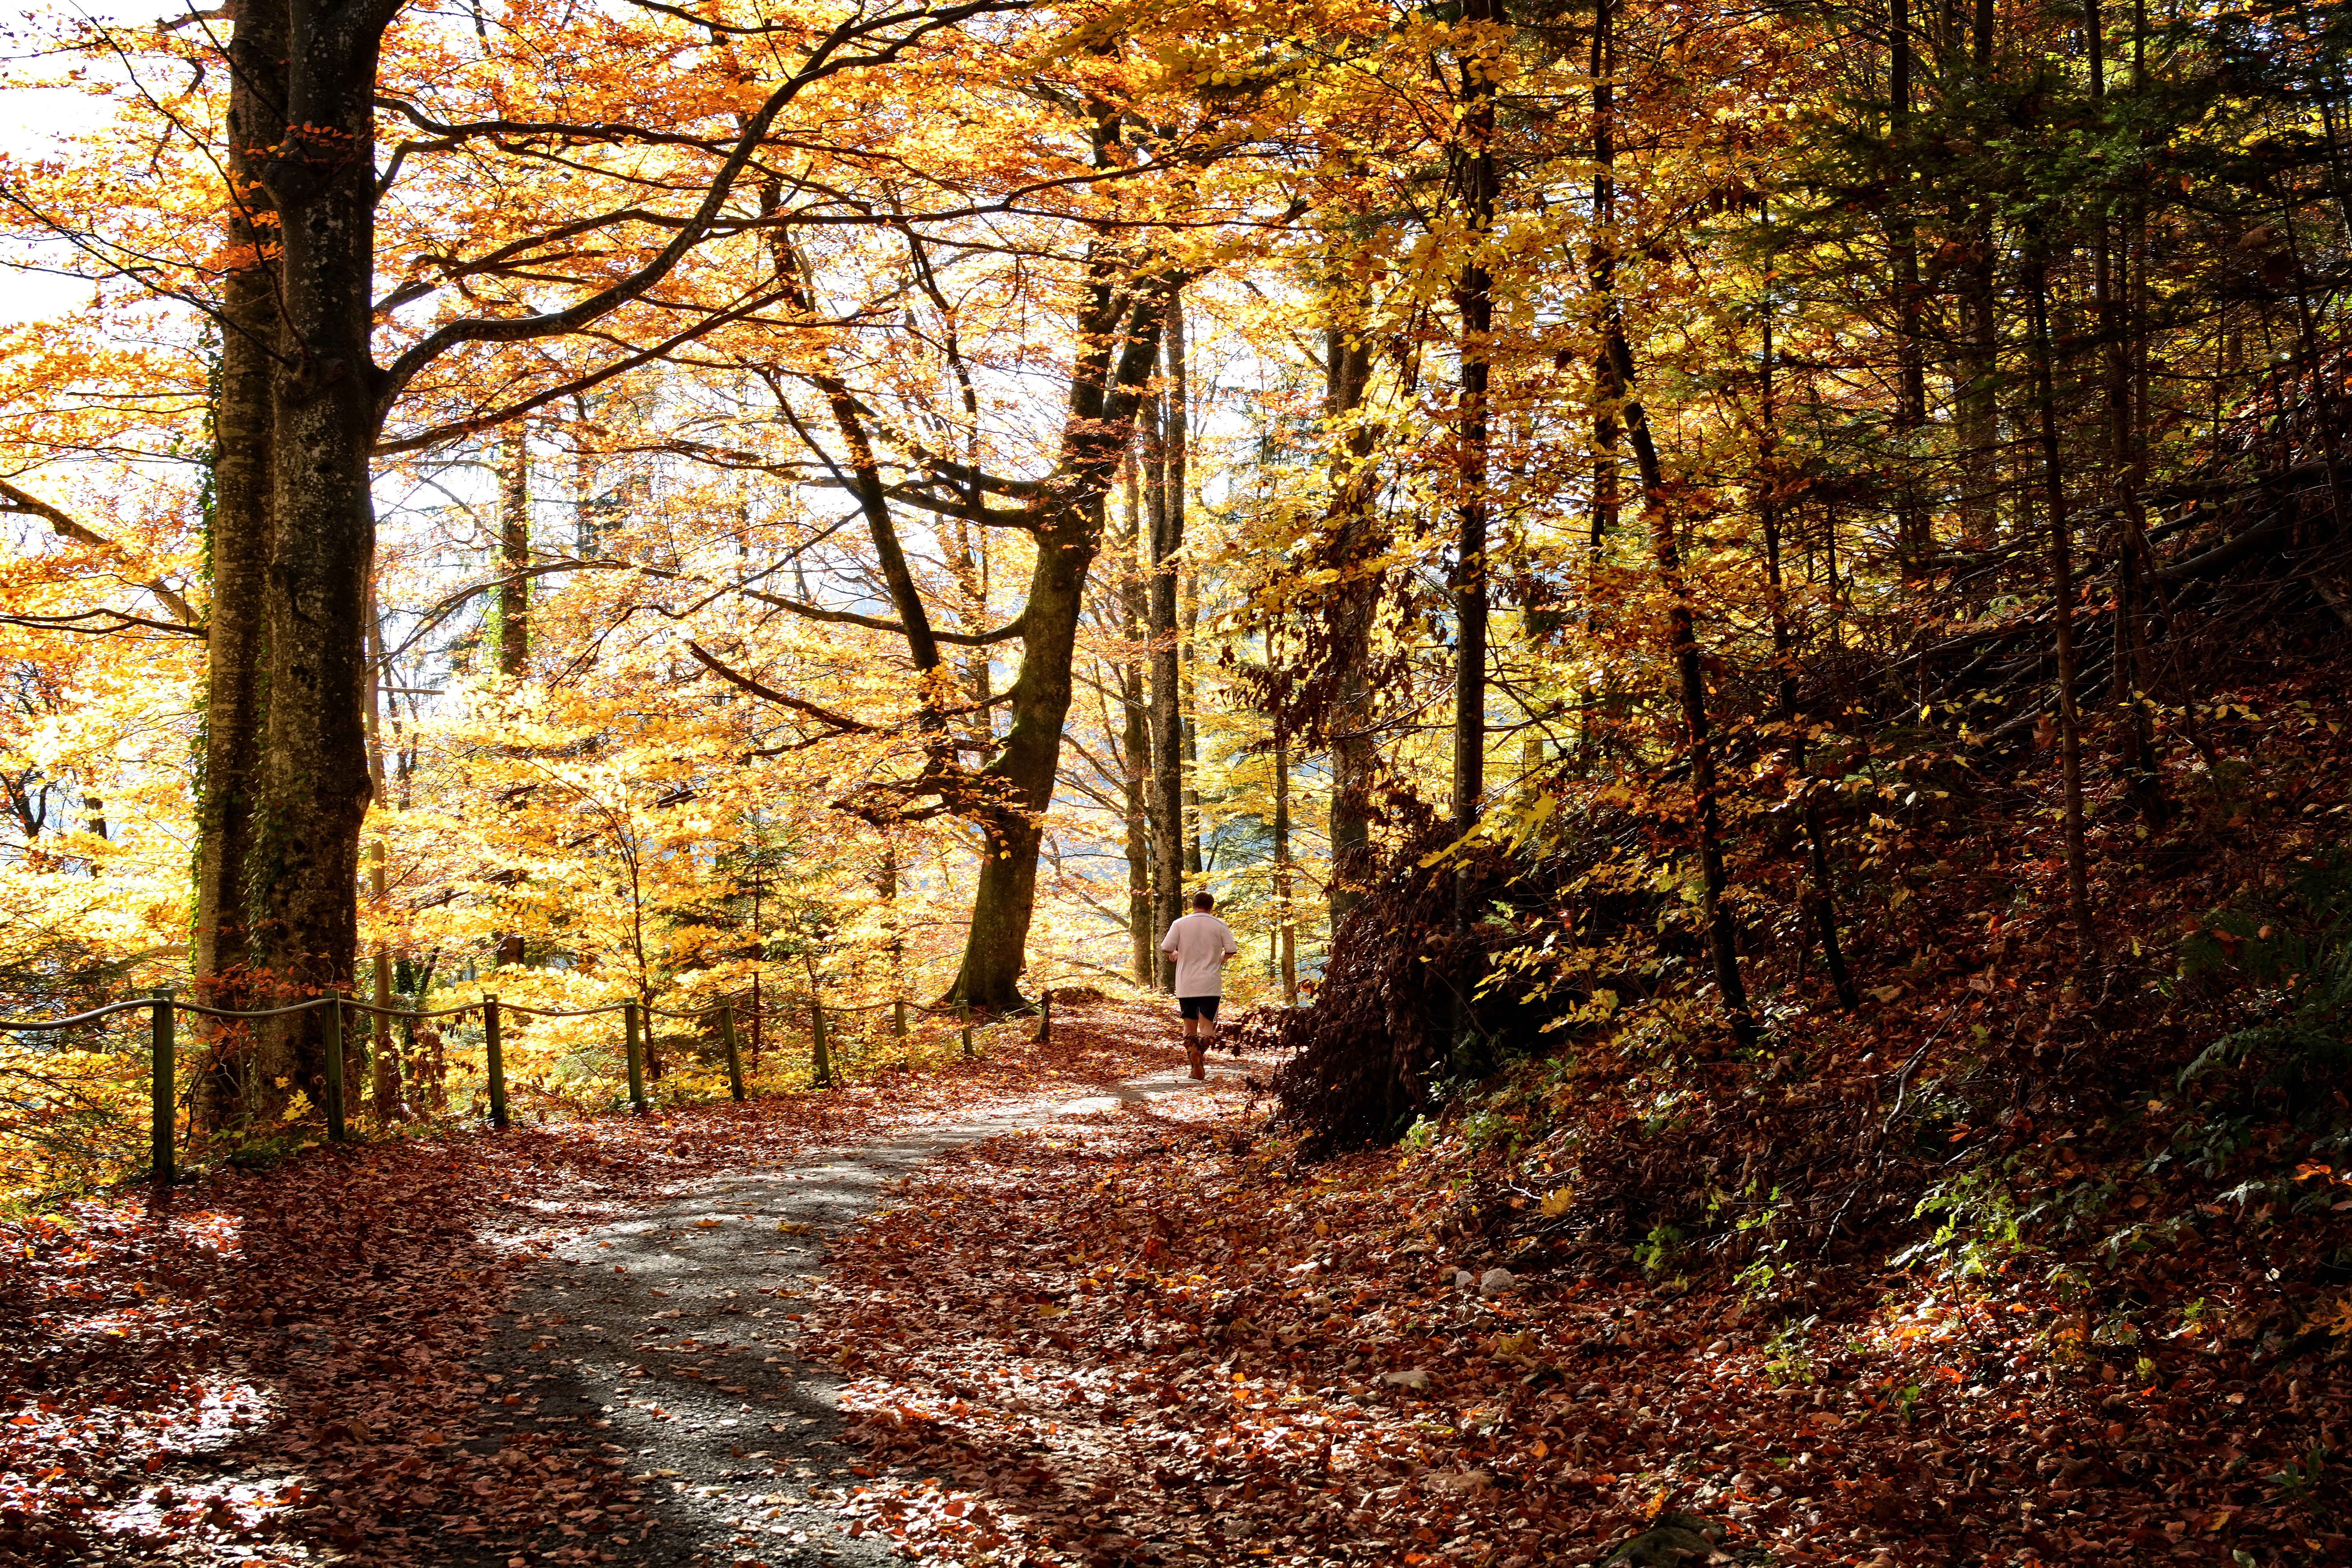
landscape, tree, nature, forest, wilderness, branch, plant, sky, trail, sunlight, morning, leaf, run, golden, red, autumn, romantic, jogger, colorful, yellow, season, trees, emerge, deciduous forest, leaves, deciduous, woodland, habitat, october, mood, away, fall color, ecosystem, golden autumn, autumn colours, atmospheric, forest path, upper bavaria, chiemgau, biome, natural environment, woody plant, temperate broadleaf and mixed forest, temperate coniferous forest